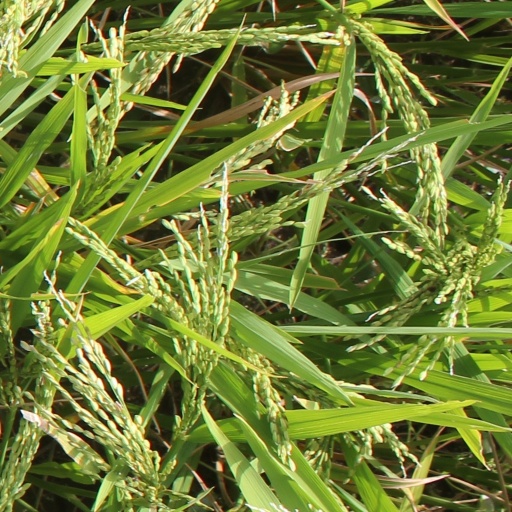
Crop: rice